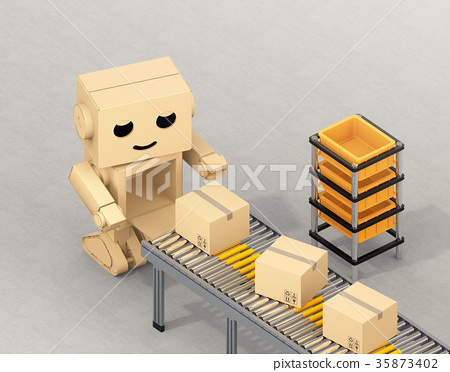
Label: cardboard